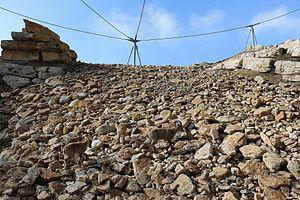
Zoo la Garenne
La Garenne est un parc animalier suisse situé à Le Vaud. D'une superficie de 3 hectares présentant plus de 150 animaux de la faune européenne. Depuis 1965, La Garenne aide à la conservation de la nature régionale.